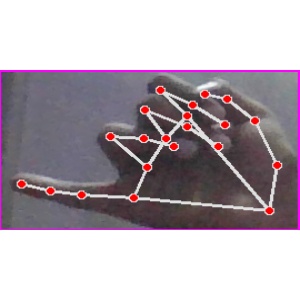
अक्षर: च